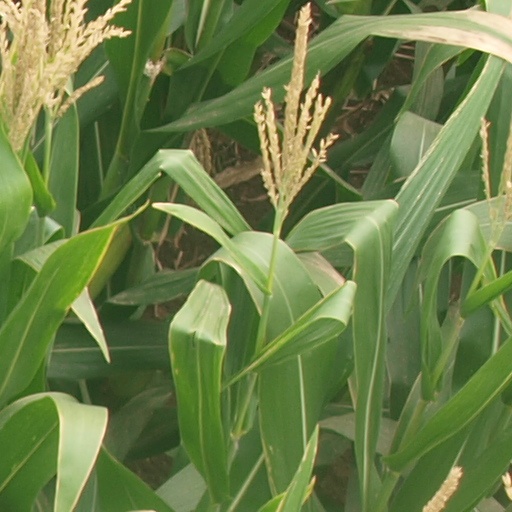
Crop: maize; corn